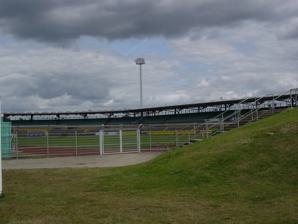
Building: VfL-Stadion am Elsterweg
Country: Germany
Year built: 1947
VfL-Stadion am Elsterweg Location Wolfsburg , Germany Coordinates 52°25′31.1″N 10°47′57.9″E / 52.425306°N 10.799417°E / 52.425306; 10.799417 Capacity 17,600 Surface Grass Construction Opened 1947 Renovated 1961, 1997 Tenants VfL Wolfsburg II VfL-Stadion am Elsterweg ( German pronunciation: [faʊ̯ ʔɛf ˈʔɛl ˈʃtaːdi̯ɔn ʔam ˈʔɛlstɐveːk] , locally [-ˈʔɛlstɐveːç] ) is a multi-use stadium in Wolfsburg , Germany . It was used mostly for football matches and hosted the home matches of VfL Wolfsburg . The stadium was able to hold 21,000 people and opened in 1948. It was closed in 2002 when Volkswagen Arena opened. Now it is used by Wolfsburg's 2nd squad , which plays in the Regionalliga Nord . References